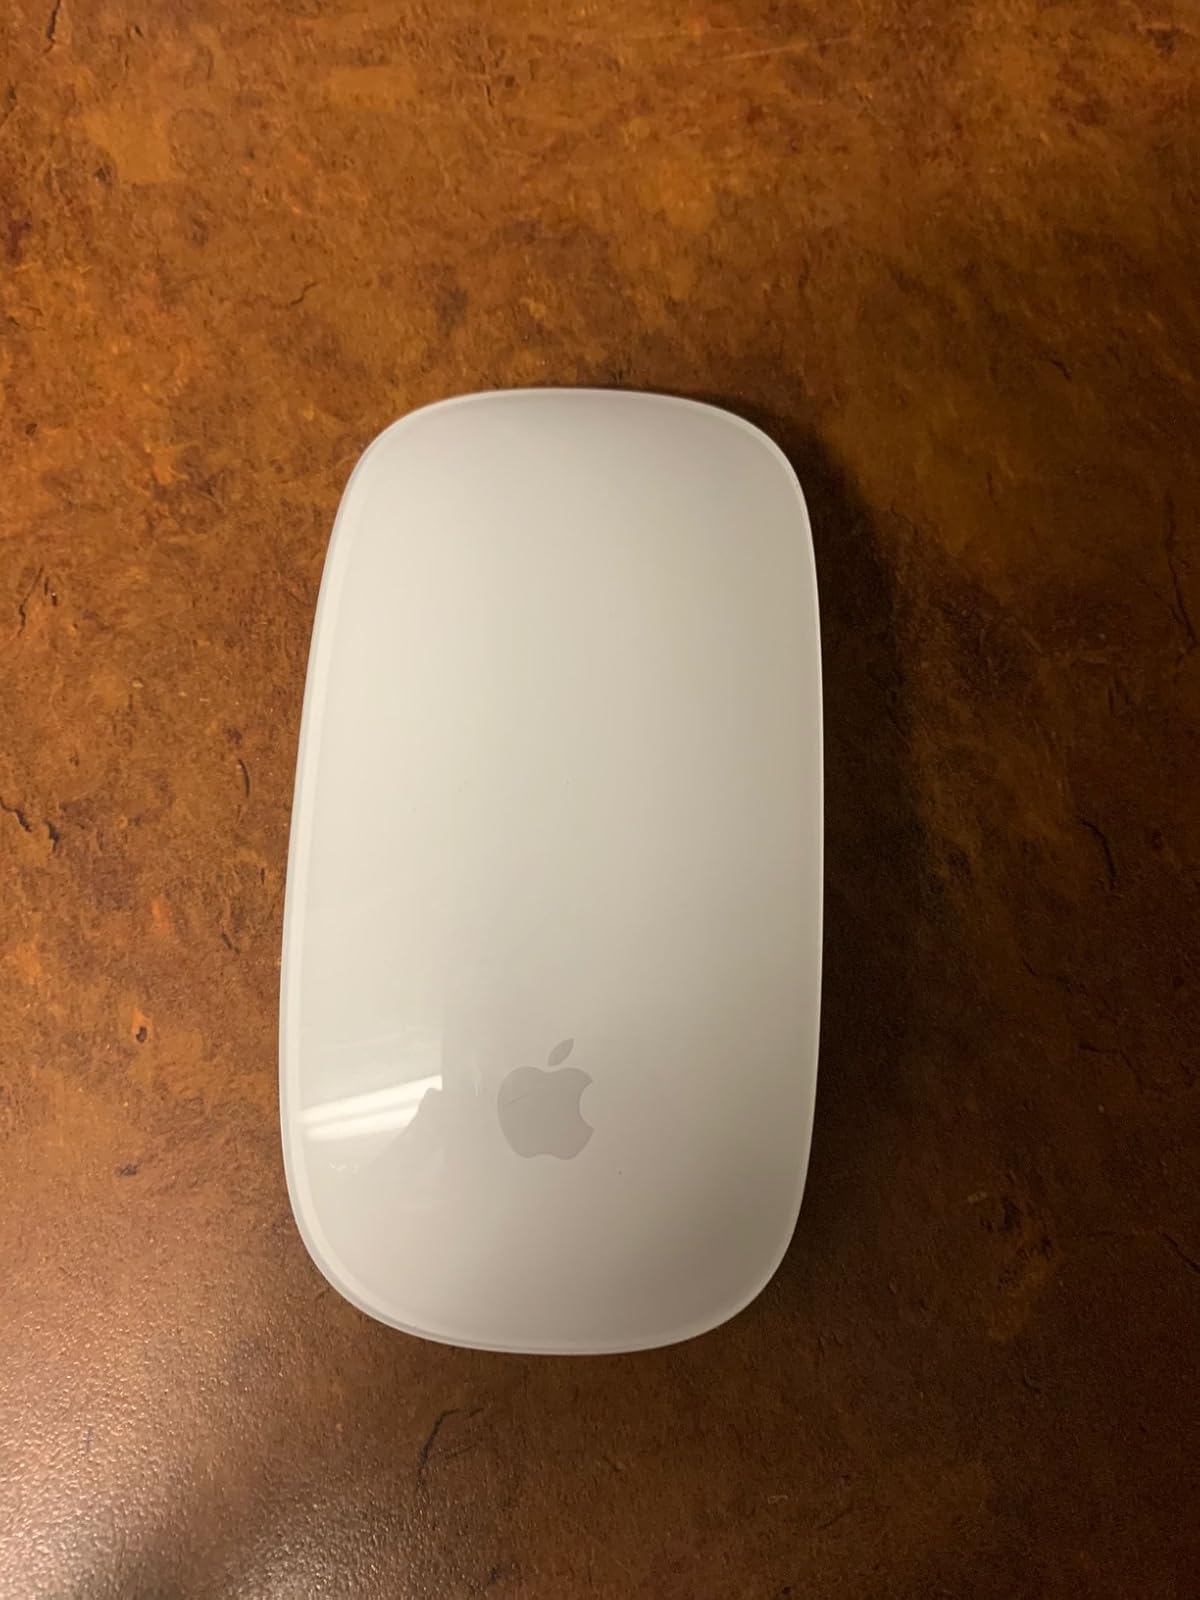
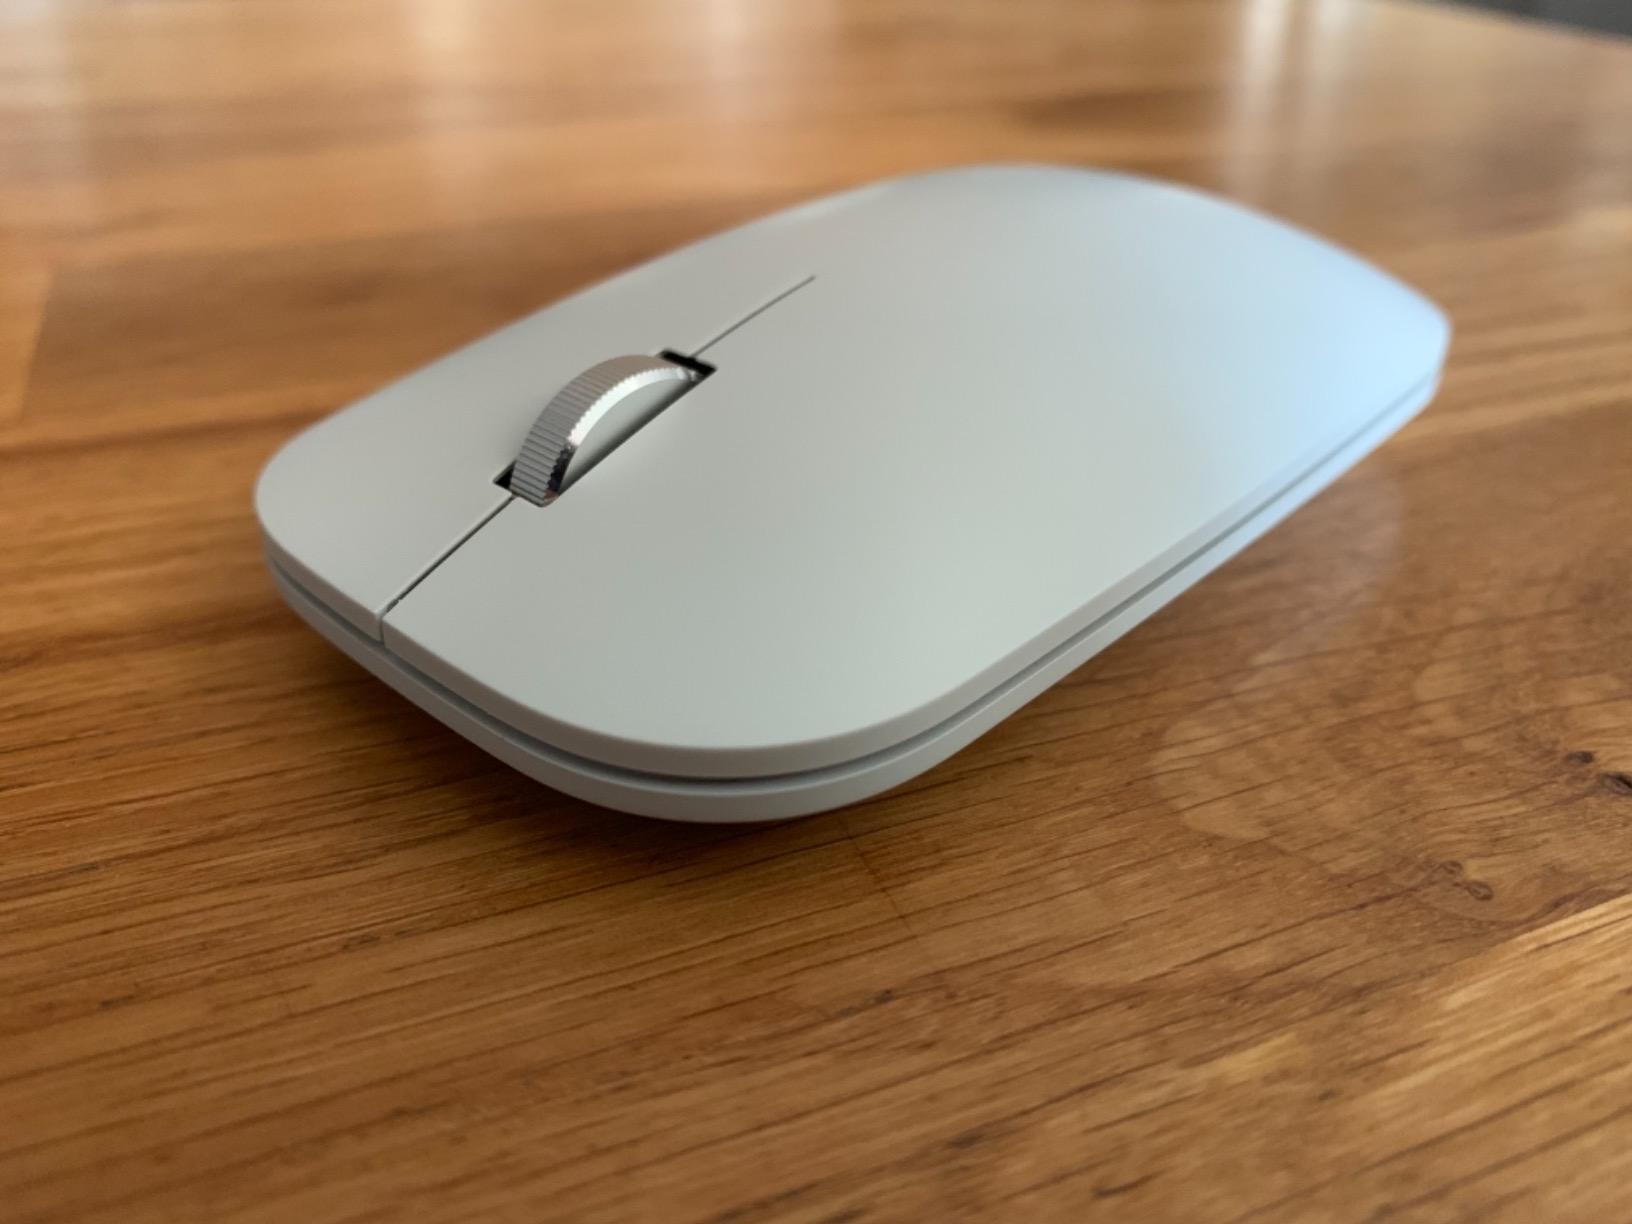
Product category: mouse
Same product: no